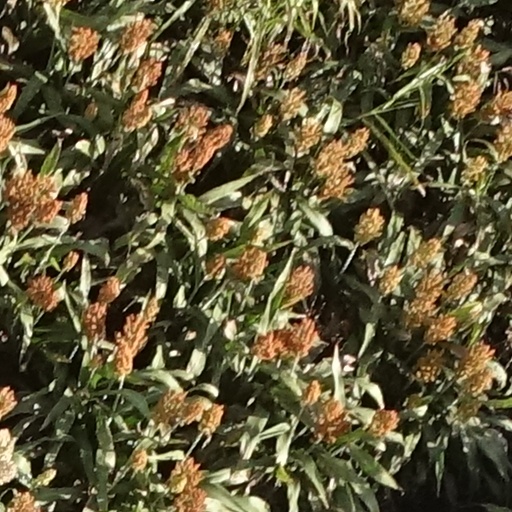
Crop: sorghum